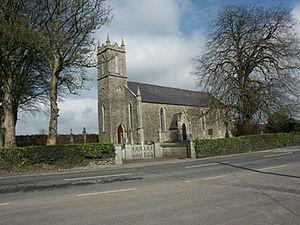
Mullagh est un village du comté de Cavan, en Irlande.